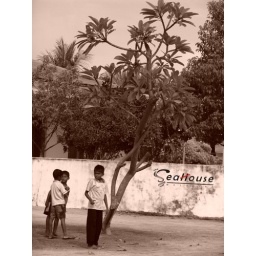
young boys playing in the road